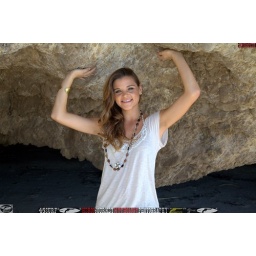
Photoshoot of a pretty swimsuit bikini model.Before the shoot, in a white shirt and blue jeans.&amp;amp; a cool black necklace.